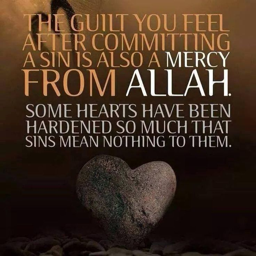
... some hearts have been hardened so much that sins mean nothing to them .